Jörg Immendorff

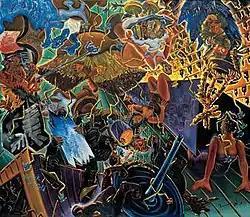
"Cafe Deutschland", 1984, oil, 285 x 330 cm

Jörg Immendorff (14 June 1945 – 28 May 2007) was a German painter, sculptor, stage designer and art professor. He was a member of the art movement "Neue Wilde".